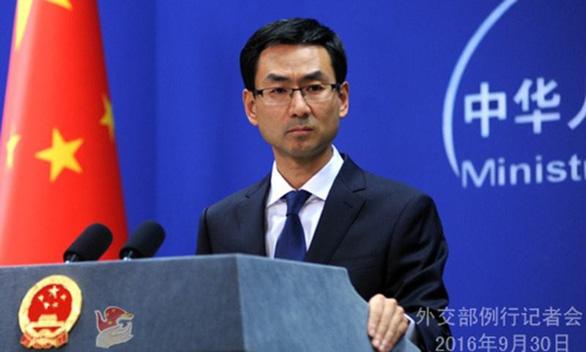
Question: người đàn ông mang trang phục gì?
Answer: người đàn ông áo vest đen